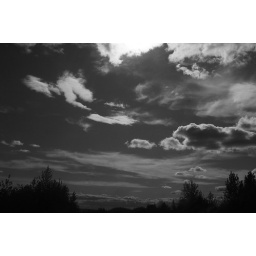
Converted to black &amp;amp; white in photoshop CS2, minor adjustments with curves. Photo taken in Wasilla, AK...